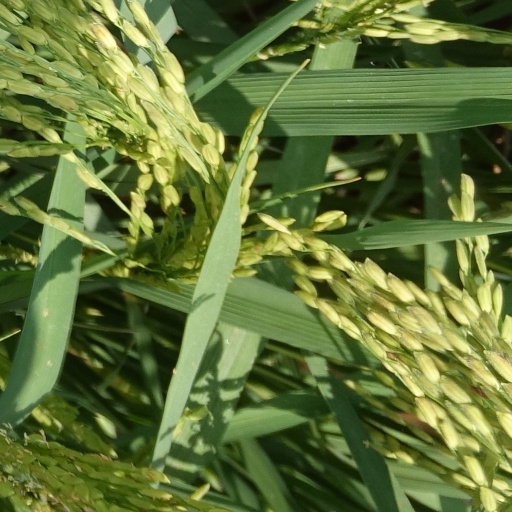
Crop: rice